Ram Vilas Paswan

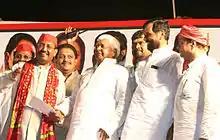
Paswan together with Lalu Prasad Yadav (center) and Amar Singh (left) at a party rally in Mumbai during the 2009 general elections.

Paswan was elected to the Bihar state legislative assembly in 1969 as a member of the Samyukta Socialist Party (""United Socialist Party"") from Alauli, a reserved constituency. He lost 1972 Vidhan Sabha election from Alauli to Shri Mishri Sada of Congress. In 1974, as an ardent follower of Raj Narain and Jayaprakash Narayan Paswan became the general secretary of the Lok Dal. He was personally close to the prominent leaders of anti-emergency like Raj Narain, Karpoori Thakur and Satyendra Narayan Sinha.